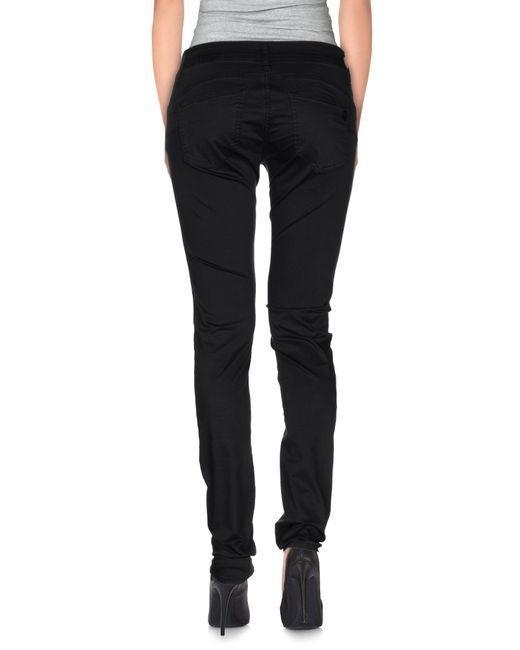
Slim Fit lässige schwarze Jeans für Damen